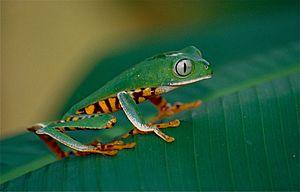
Callimedusa tomopterna est une espèce d'amphibiens de la famille des Phyllomedusidae.